Brooklandwood

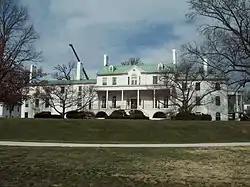
Brooklandwood, December 2009

Brooklandwood, or Brookland Wood, is a historic home located in Brooklandville, Baltimore County, Maryland. Its grounds became developed for the St. Paul's School for Boys.